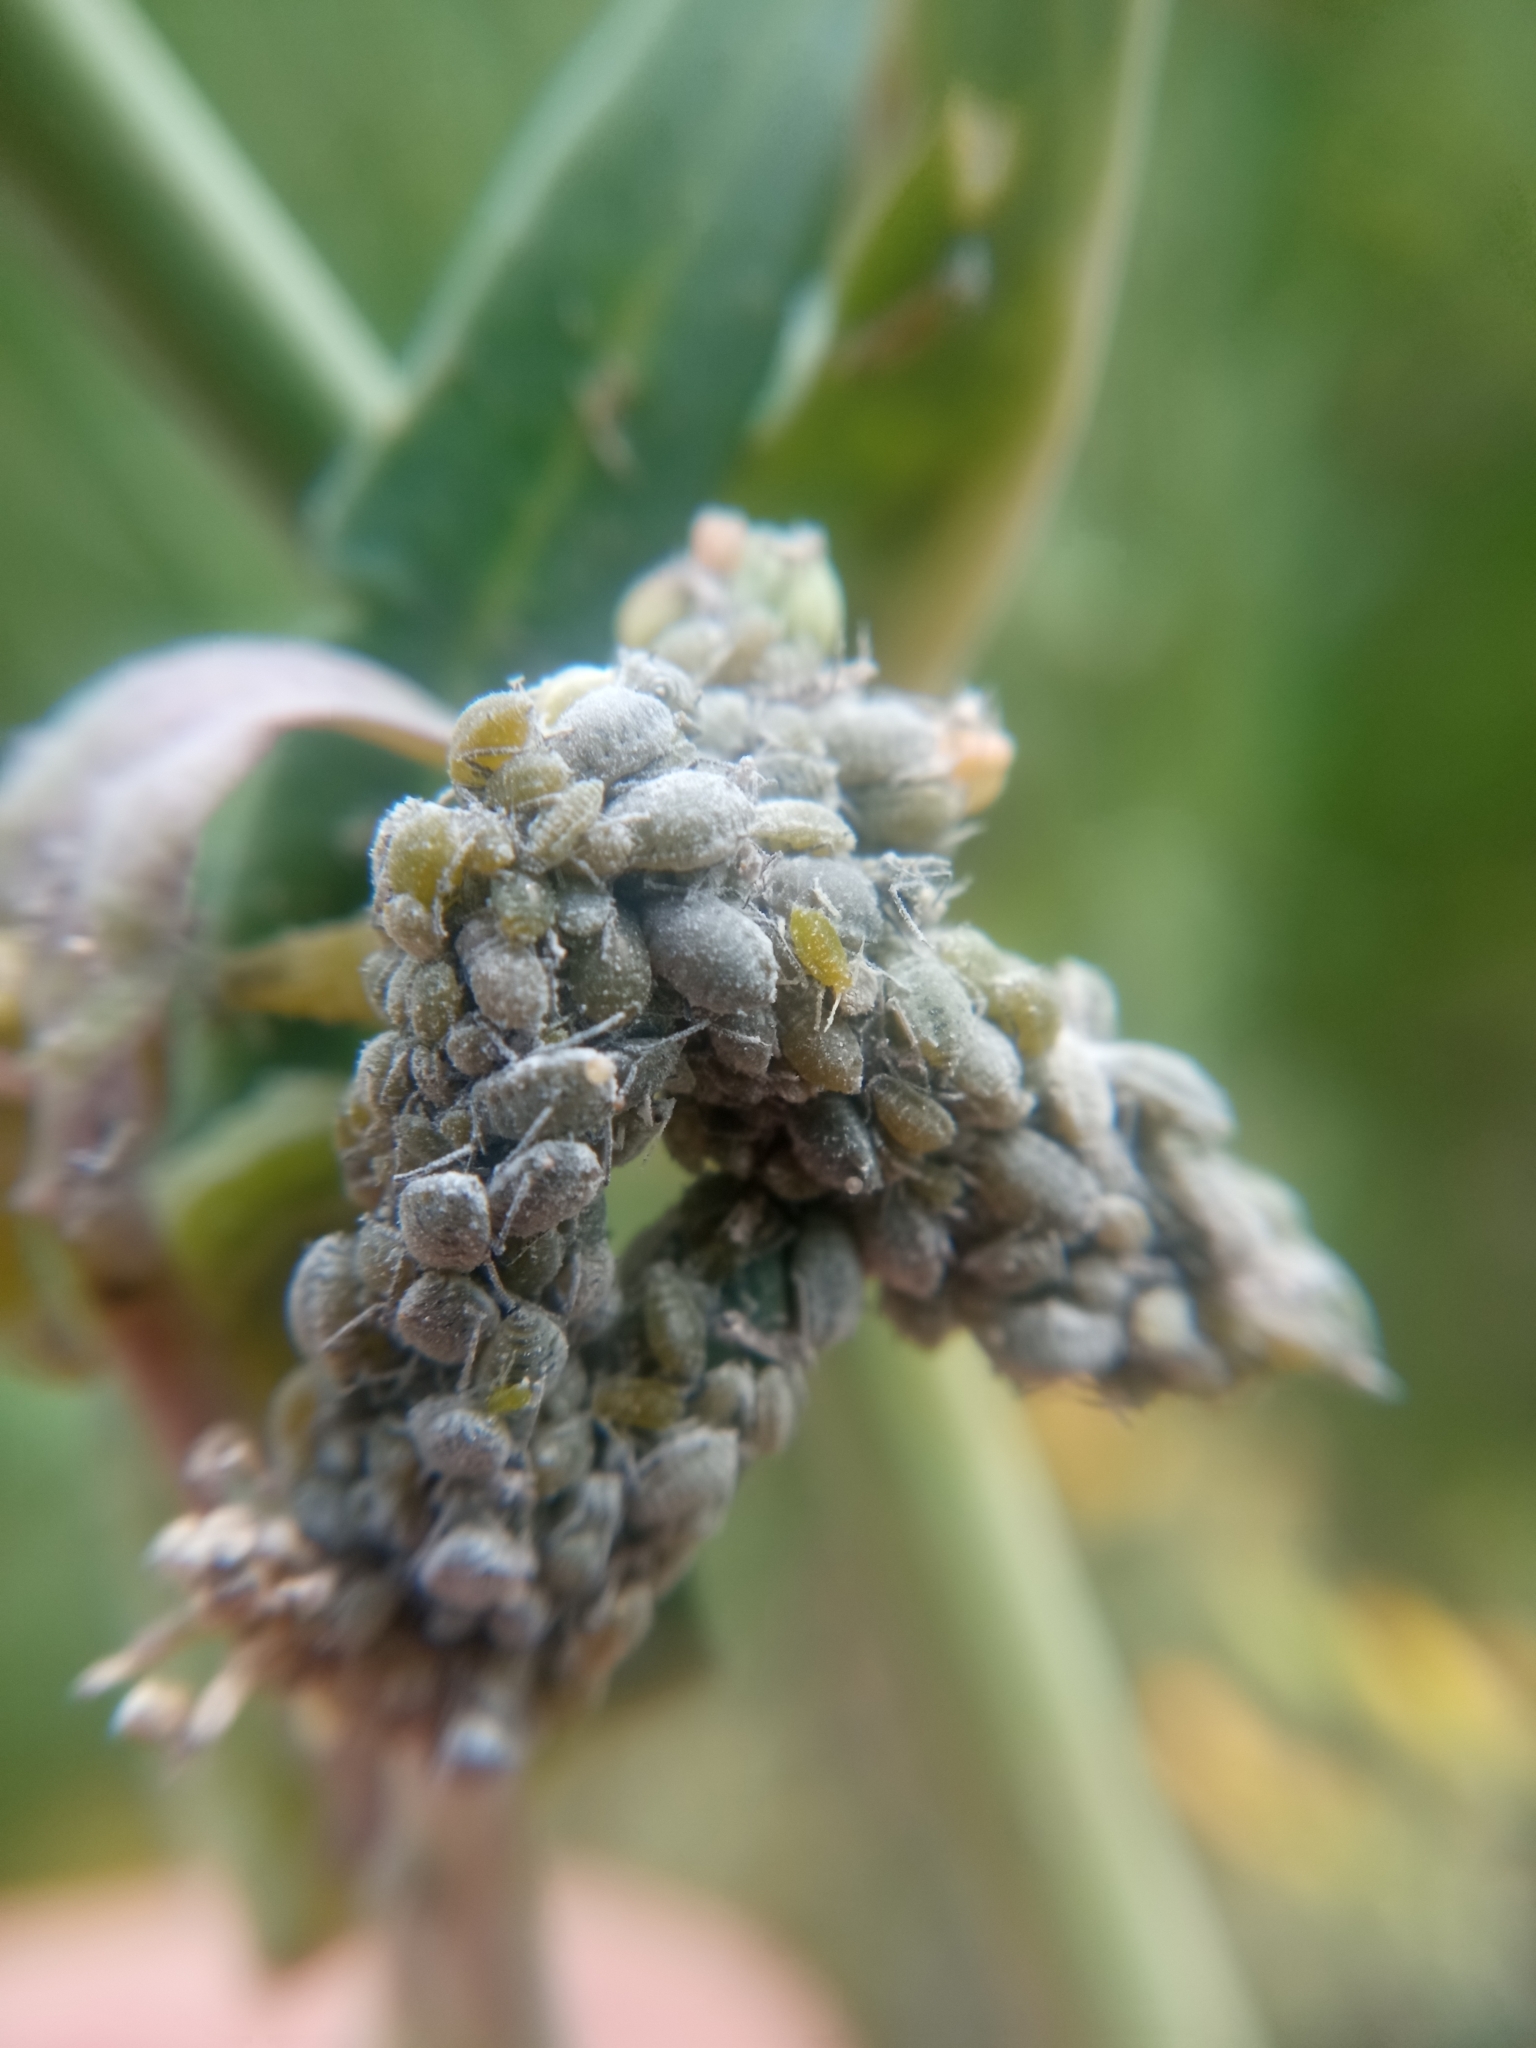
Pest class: cabbage_aphid